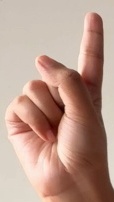
ASL sign: 1